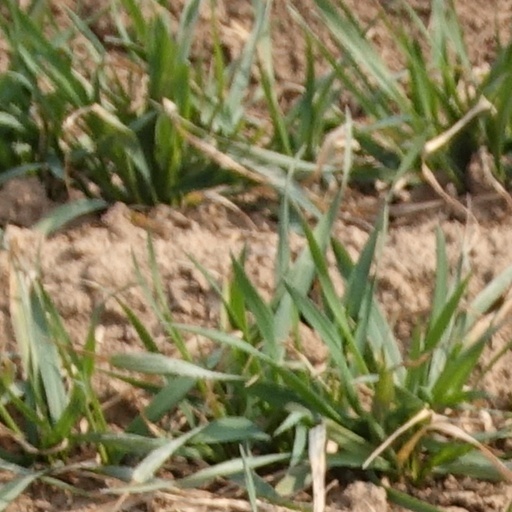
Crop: wheat